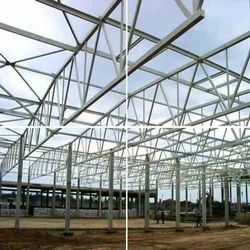
Label: Commercial_Buildings_Shed_Fabrication_Service